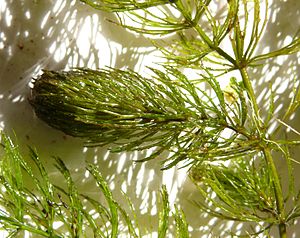
Hornblad-familien
Tornfrøet Hornblad (Ceratophyllum demersum) Foto: Bernd Haynold
Ceratophyllum er givet sin egen familie, Hornblad-familien og i nyere systemer også sin egen orden Ceratophyllales. Familien har kun én slægt, nemlig den her nævnte: